Southern Indiana Career & Technical Center

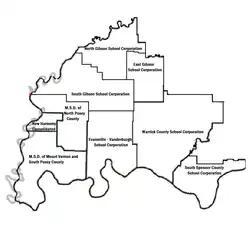
Indiana's Area Career & Technical District #46 the area served by the Southern Indiana Career & Technical Center. The New Harmony school district consolidated into North Posey in 2012.

The Southern Indiana Career & Technical Center is a high school-level institution that provides advanced education to meet the demand in the areas of agriculture, business and marketing, family and consumer sciences, health careers, and trade and industry arts to the students in Indiana's Area Career & Technical District #46 (ACTD-46) consisting of nine school district and corporations in Gibson, Posey, Spencer, Vanderburgh and Warrick Counties in Southwestern Indiana. 90.7 FM WPSR, which used to broadcast from Central High School, now broadcasts from the center.